History of Hobart

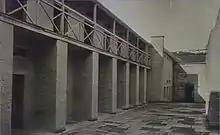
Cascades Female Factory, established in 1828 continued to operate as the colony's only women's prison until 1877.

Whilst King awaited news from London regarding Van Diemen's Land, separate news arrived that the short lived peace with France had been broken by the outbreak of the Napoleonic Wars. King decided he could not afford to await word from London and risk France establishing a naval base on Van Diemen's Land.